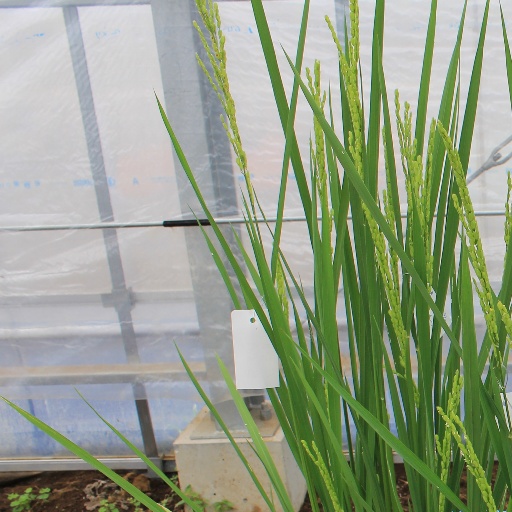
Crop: rice